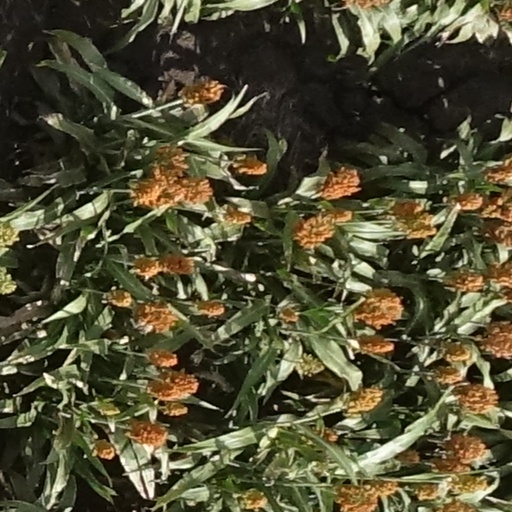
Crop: sorghum